Visa policy of Burkina Faso

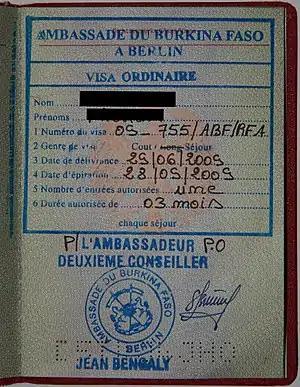
Burkina Faso visa

Visitors to Burkina Faso must obtain a visa from one of the Burkina Faso diplomatic missions or online, unless they come from one of the visa exempt countries or a country whose citizens may obtain a visa on arrival.